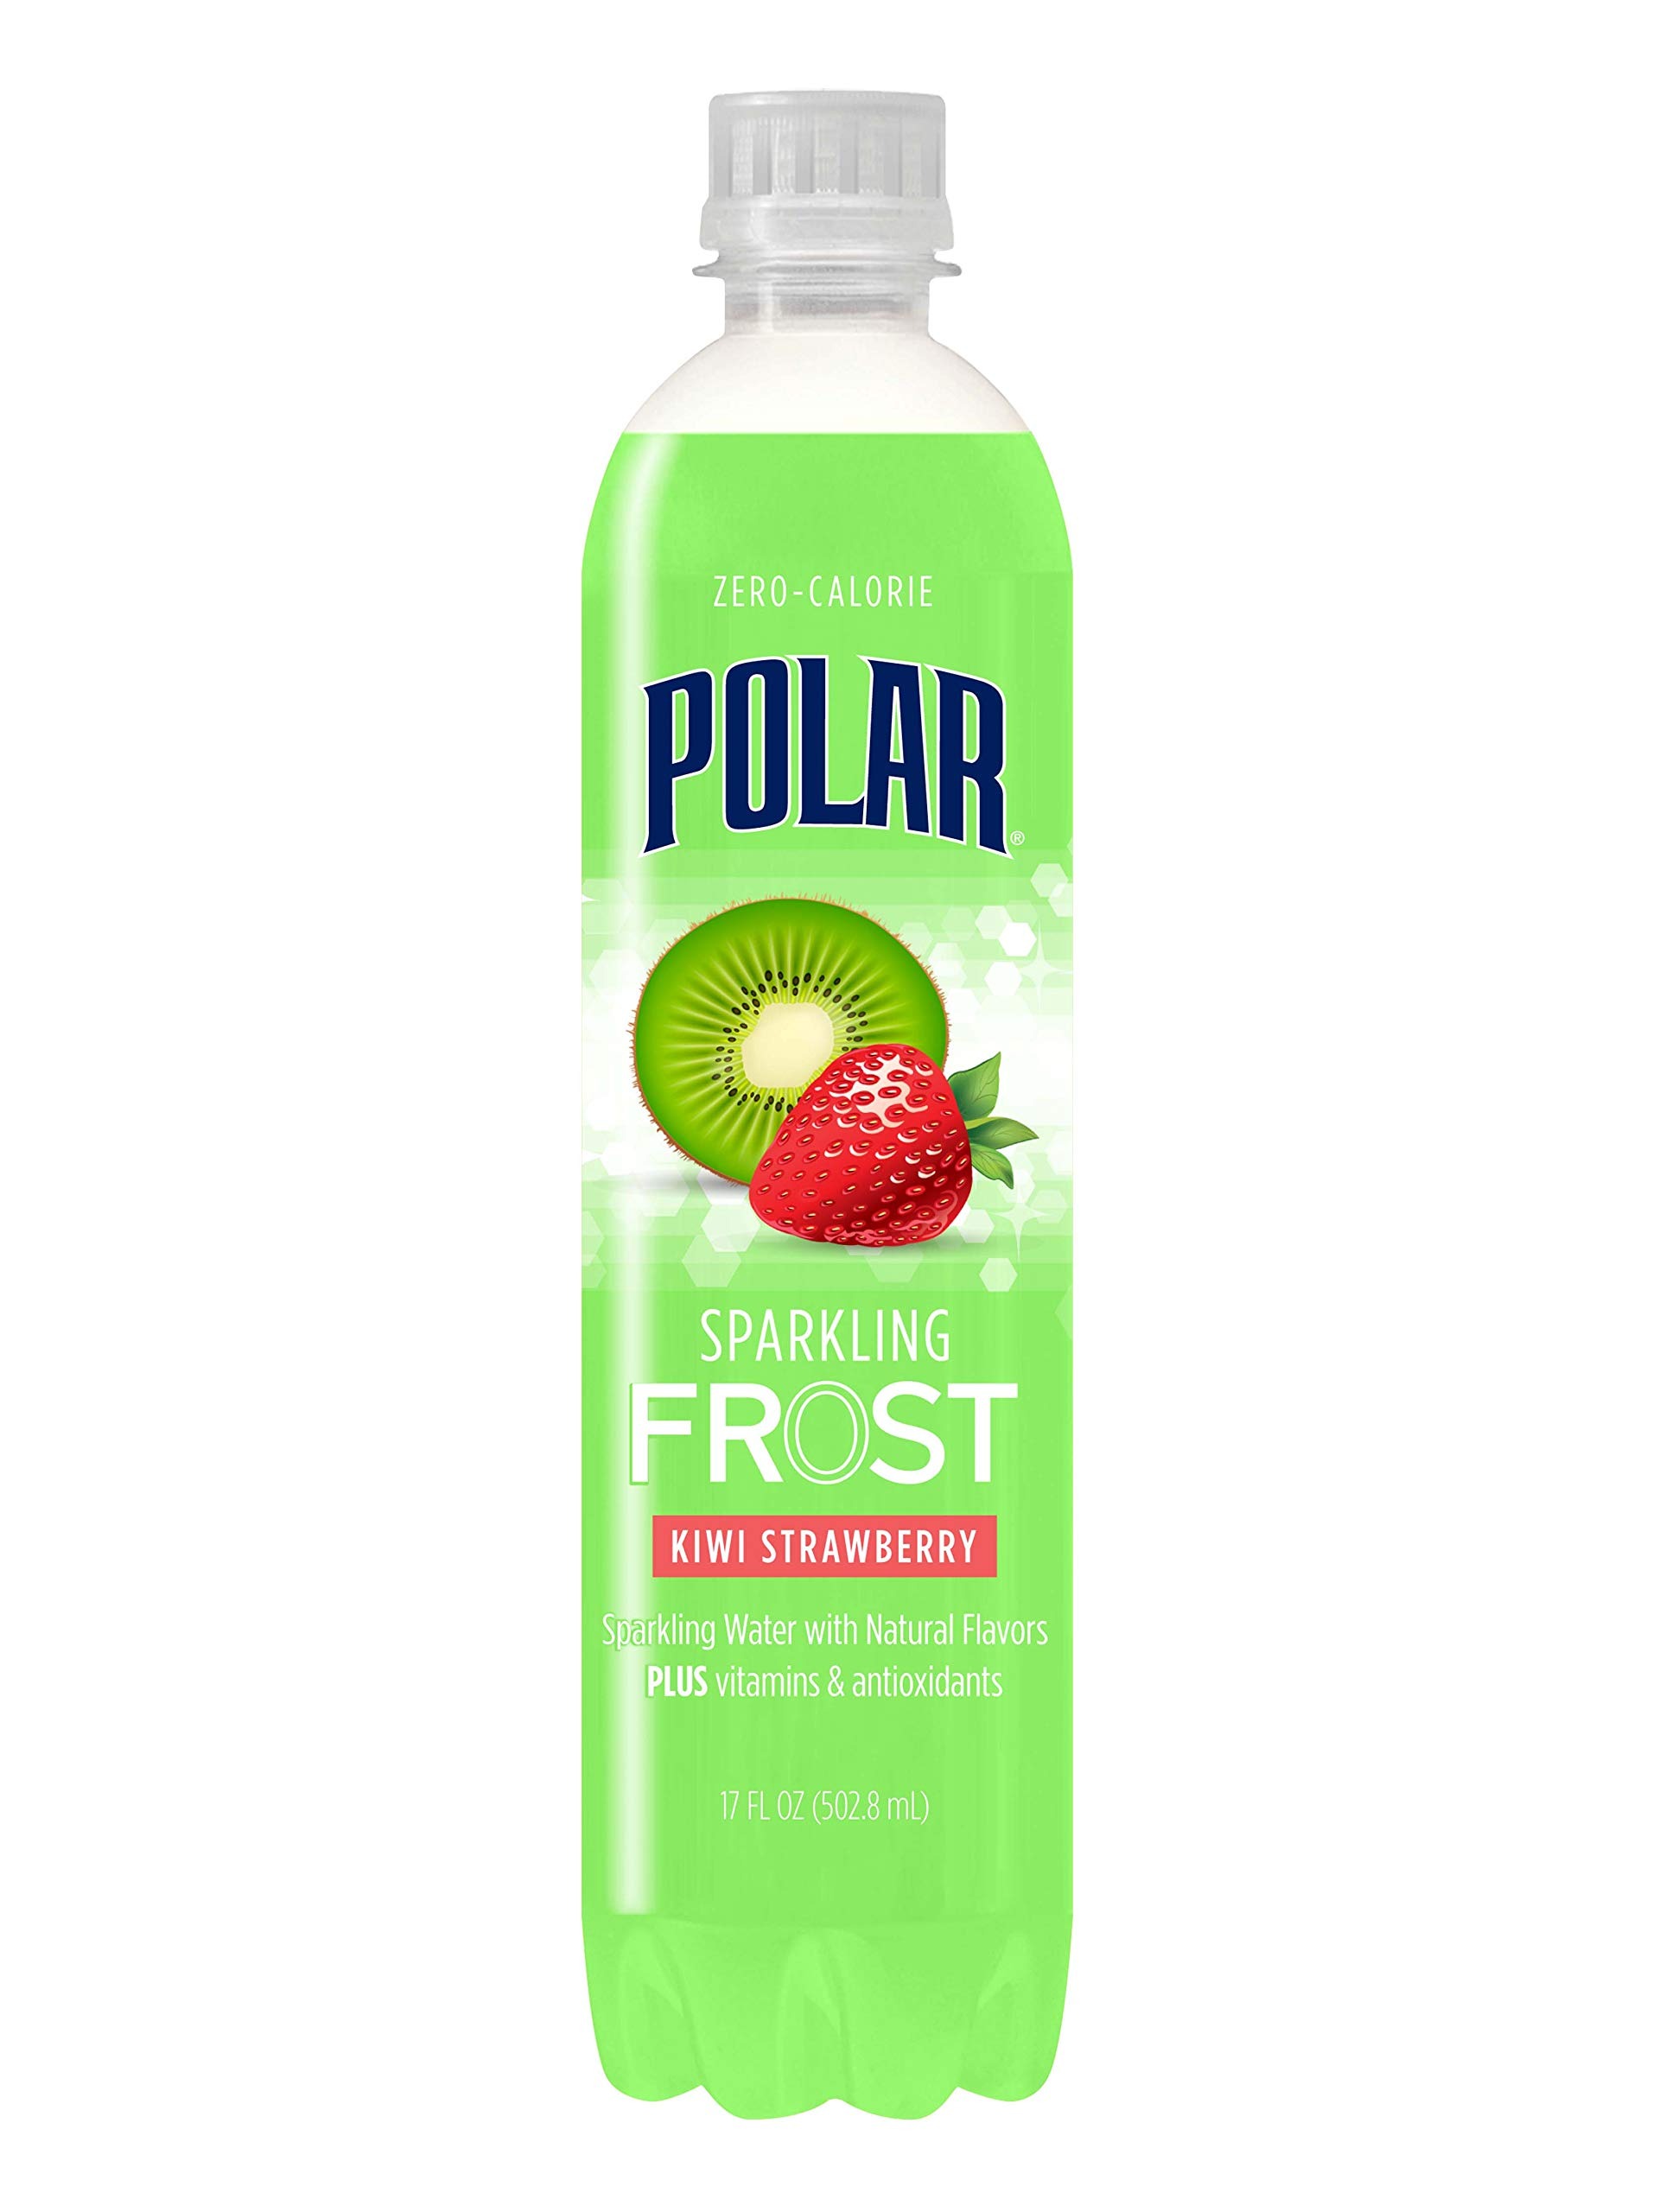
Item Name: Polar Beverages Frost Sparkling Water, Kiwi Strawberry, 17 Fluid Ounce (Pack of 12)
Bullet Point 1: Sweet, tart and slightly tropical, this delightfully refreshing combination is certain to wake up your mouth and brighten your day with its big fruit and sparkling tingle
Bullet Point 2: Zero calories
Bullet Point 3: Big fruit taste-made with real juice
Bullet Point 4: Plus vitamins and antioxidants
Bullet Point 5: Certified ou kosher and gluten free
Value: 204.0
Unit: oz

Price: 0.98